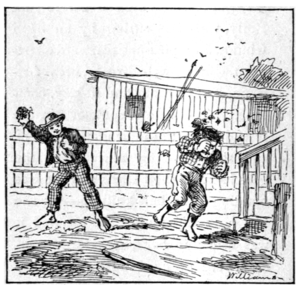
Les Aventures de Tom Sawyer est le premier roman que Mark Twain écrit seul. Il est publié en 1876, d'abord en Angleterre en juin, puis aux États-Unis en décembre.